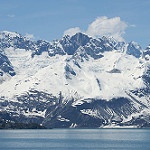
Scene: Outdoor